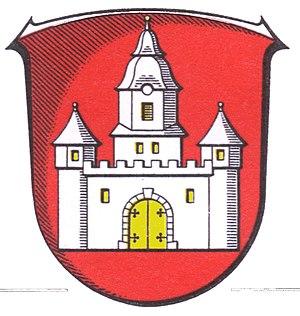
Herleshausen est une municipalité allemande située dans le land de la Hesse et l'arrondissement de Werra-Meissner.